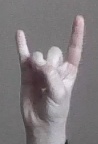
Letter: la